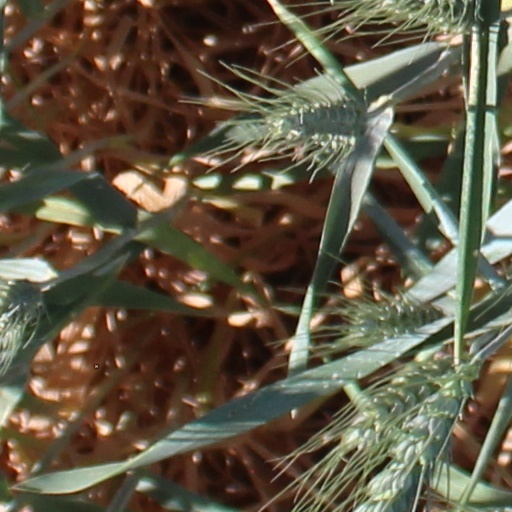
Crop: wheat